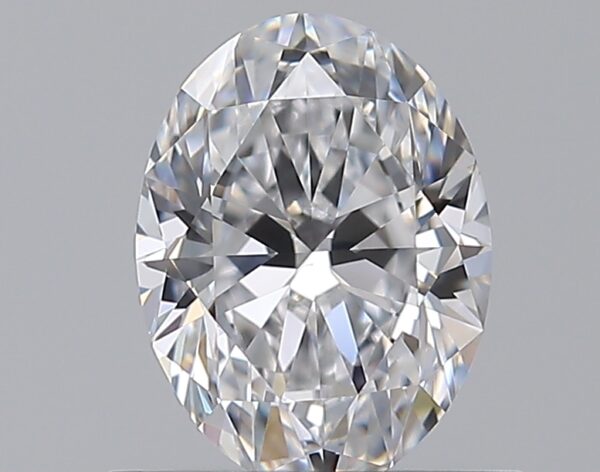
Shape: oval
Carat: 0.7
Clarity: VVS1
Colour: D
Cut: EX
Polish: EX
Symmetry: EX
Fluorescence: N
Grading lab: GIA
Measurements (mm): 6.74 x 5.02 x 3.14